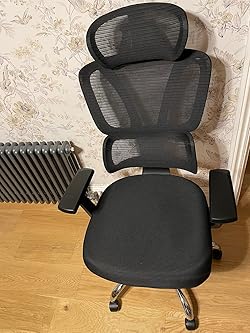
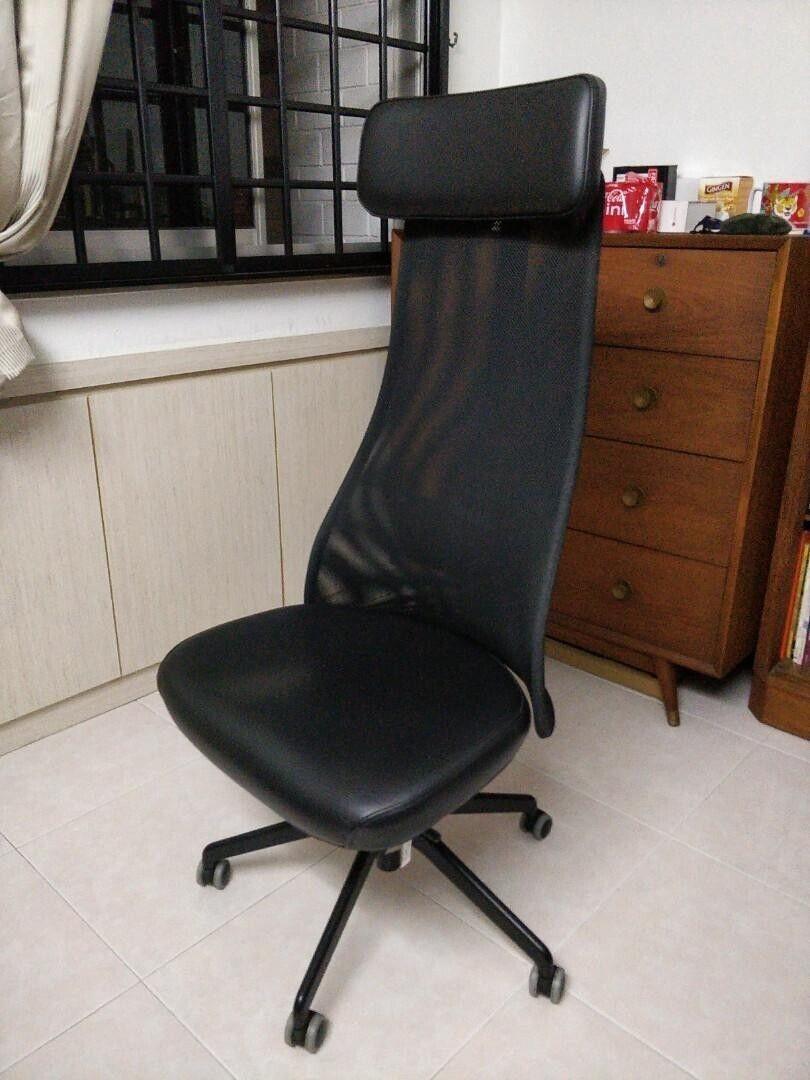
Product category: items_chair
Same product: no